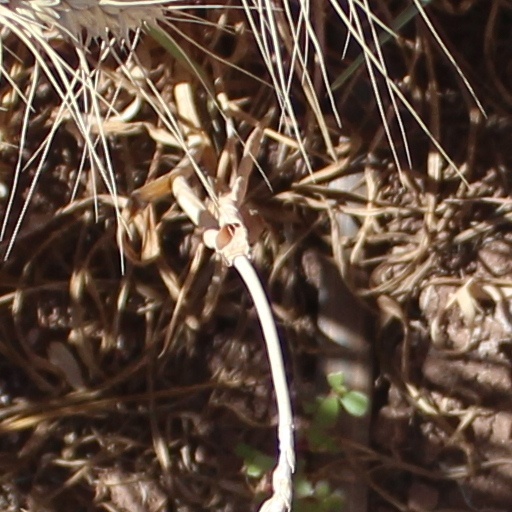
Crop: wheat